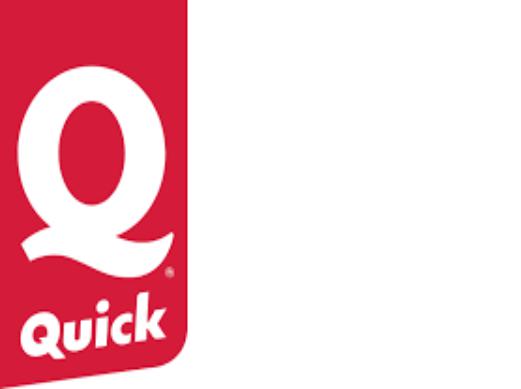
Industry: Others